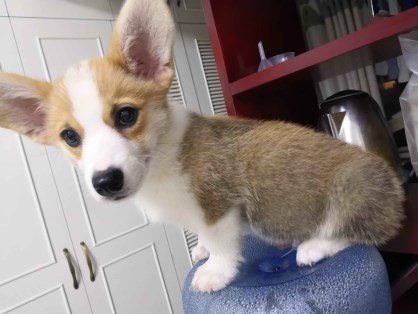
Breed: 2909-n000116-Cardigan